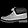
Label: Ankle boot